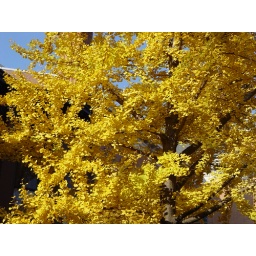
yellow leaves framed by building 1